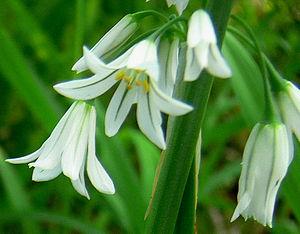
Allium triquetrum, sur l'île d'Elbe
L'ail à trois angles ou ail triquètre est une espèce de plantes de la famille des Amaryllidacées qui pousse en Méditerranée. Utilisée pour l'ornement, elle s'est naturalisée en Grande-Bretagne, en Bretagne et en Normandie, principalement sur le littoral. Elle pousse souvent sur les talus, en groupes assez denses.